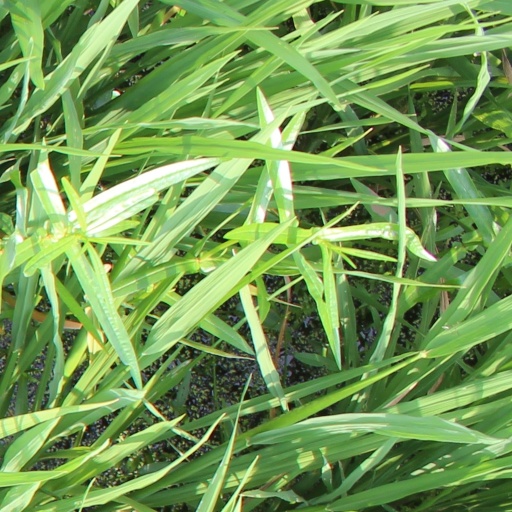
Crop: rice